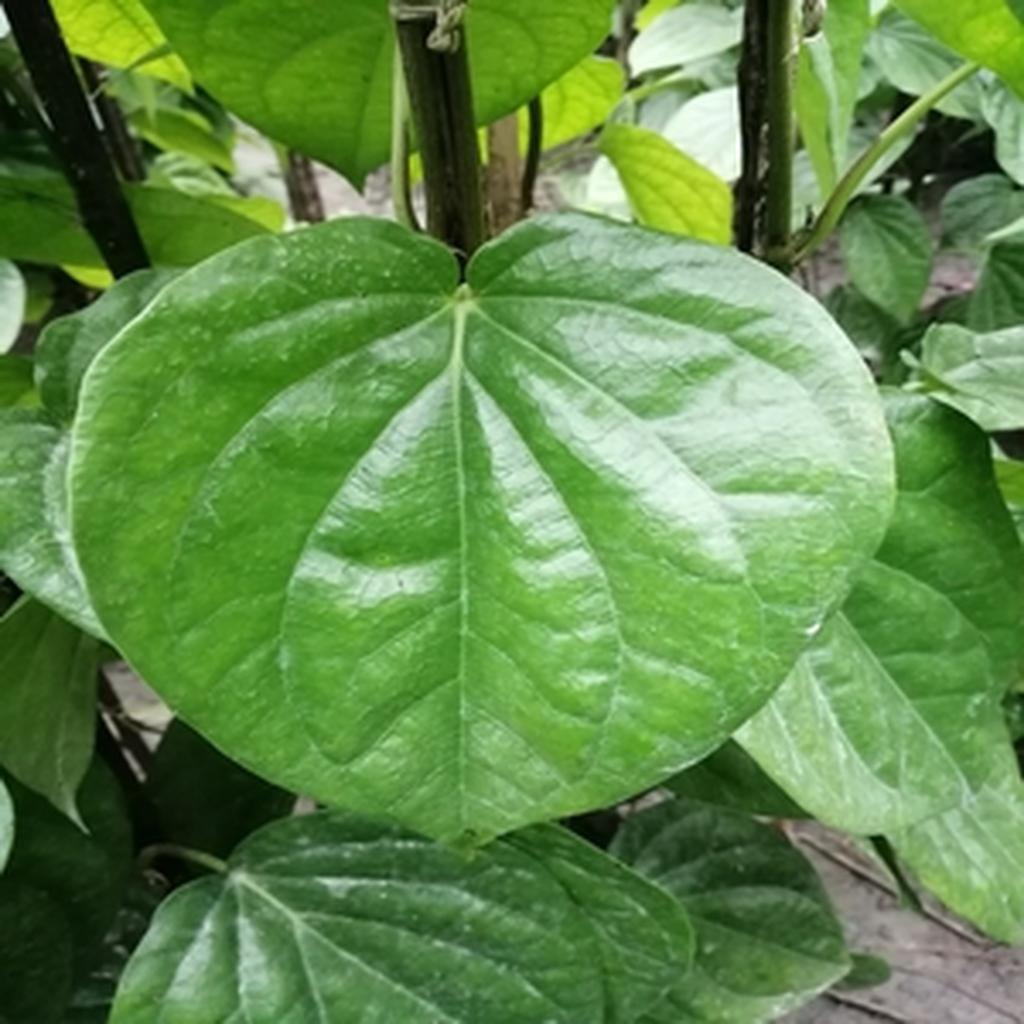
Label: Healthy_Leaf